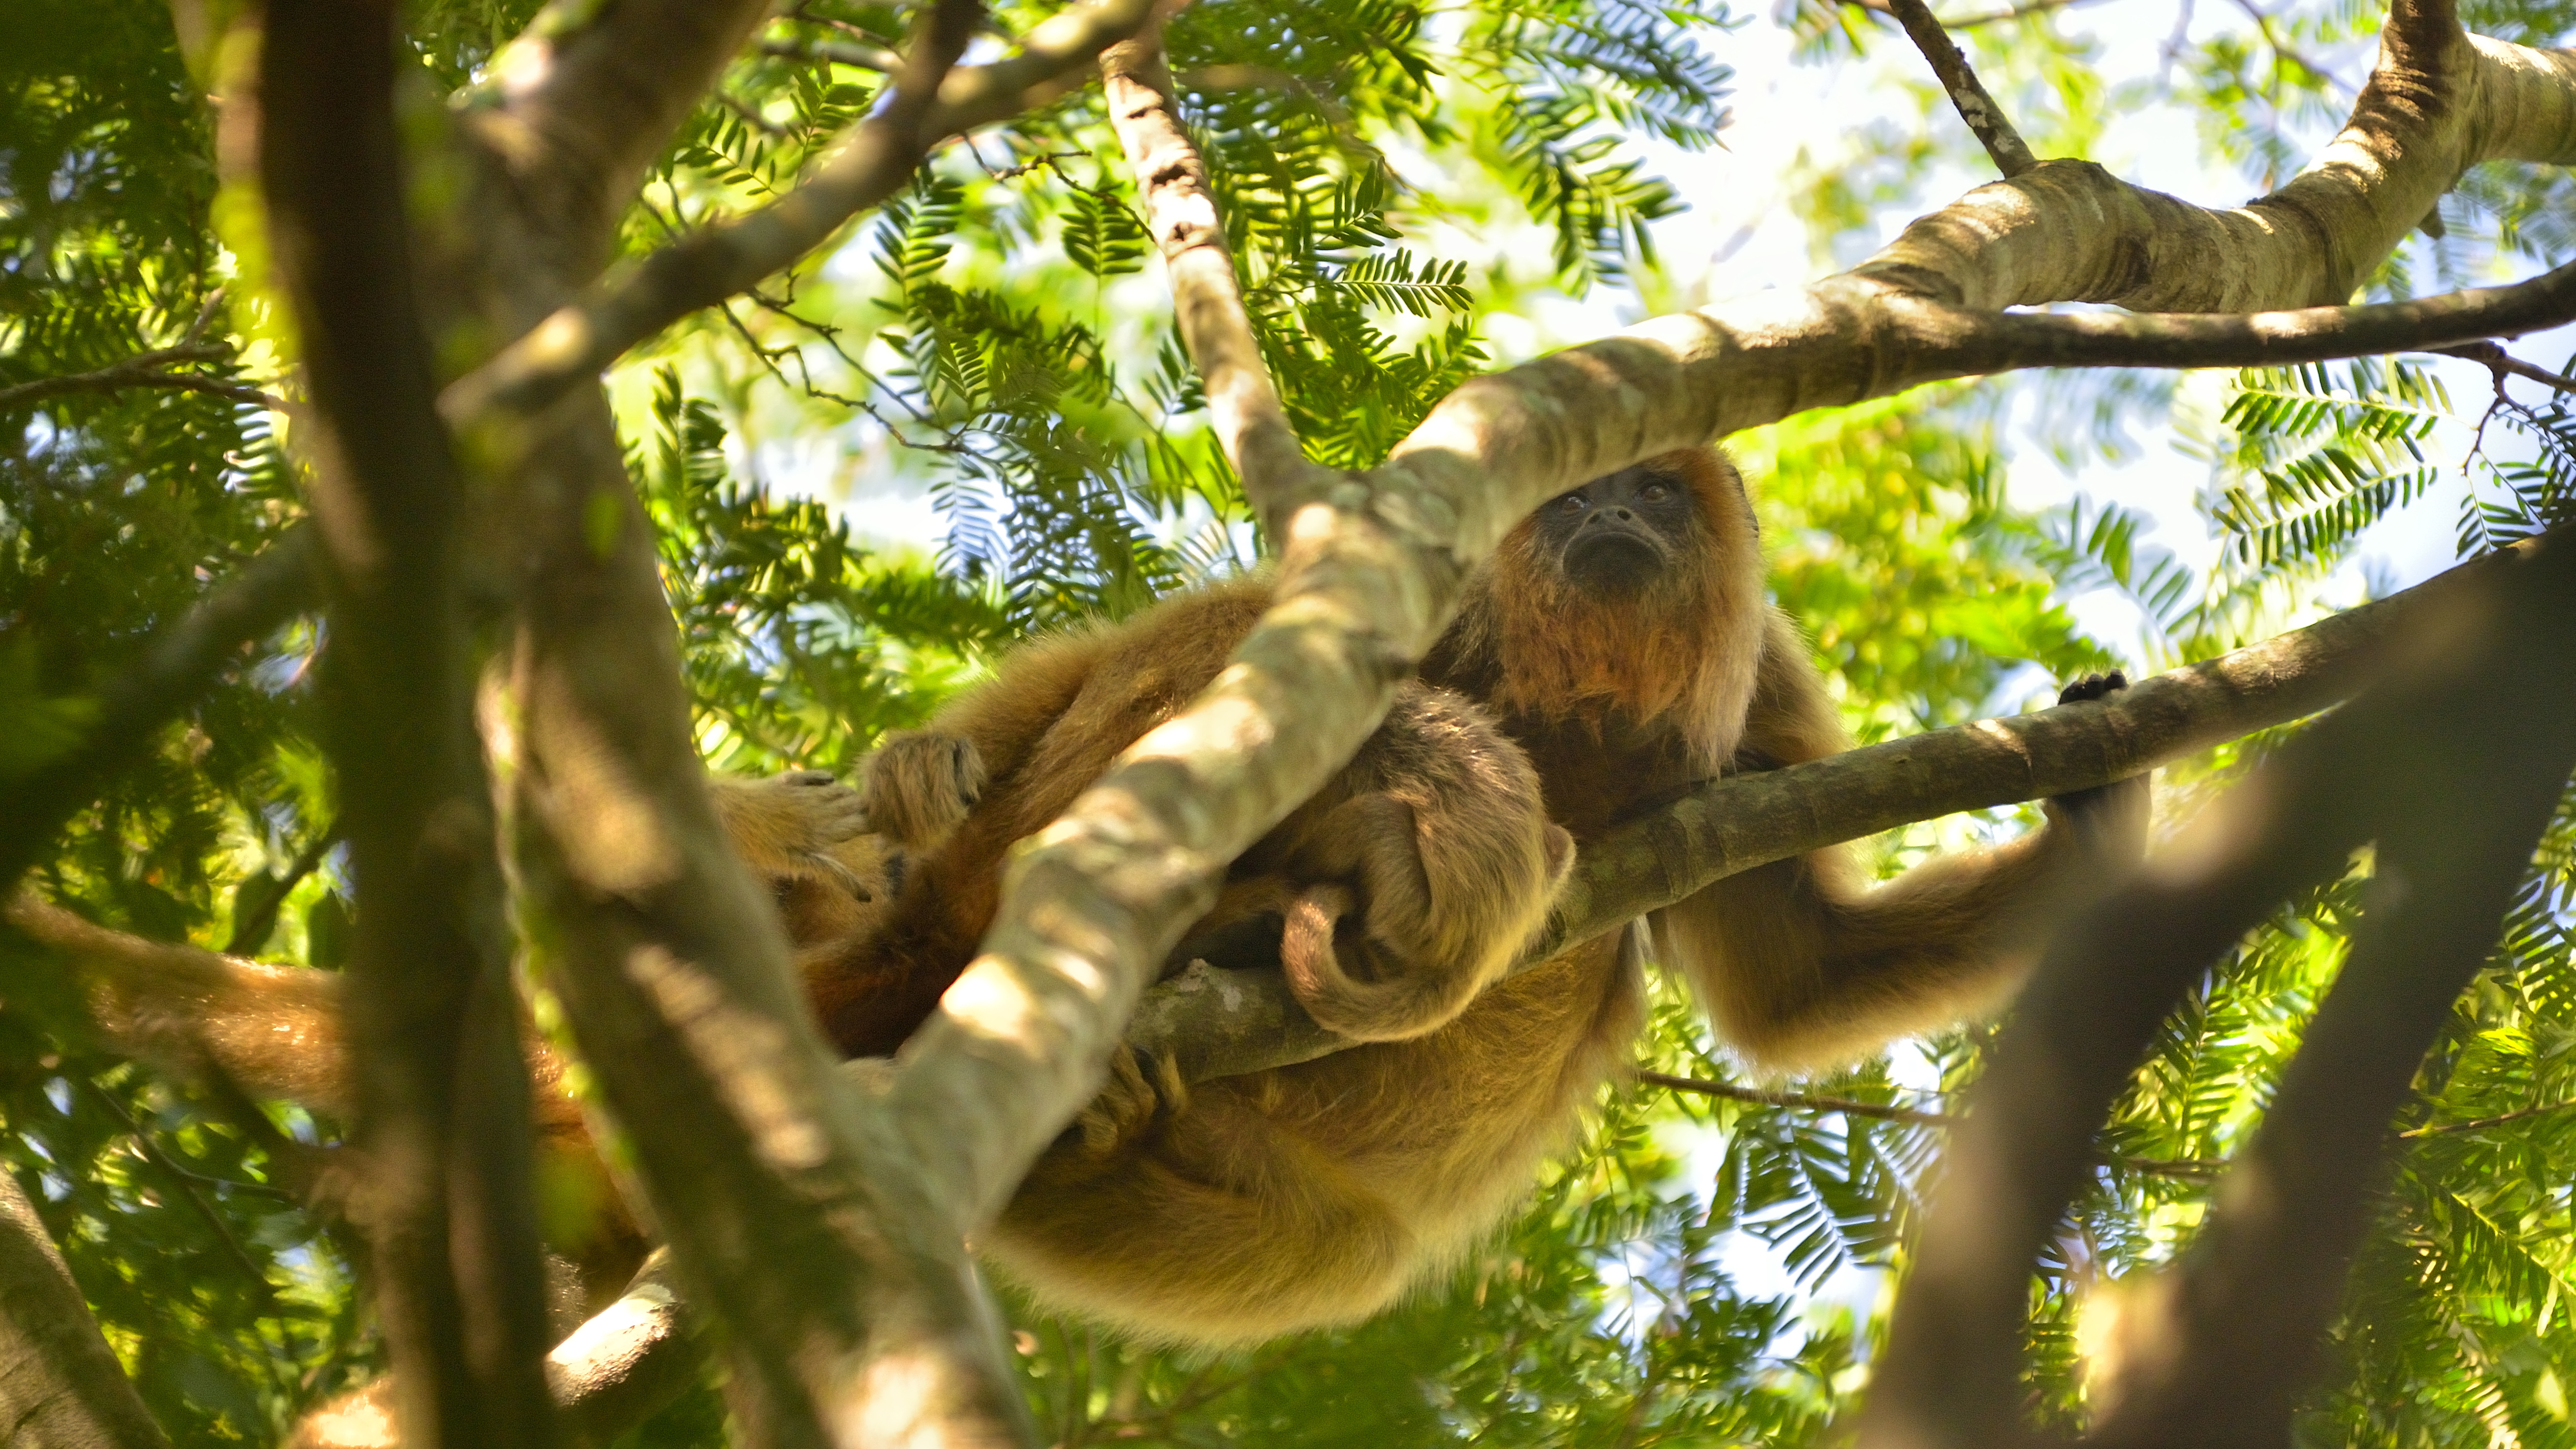
tree, nature, forest, branch, plant, sunlight, leaf, flower, wildlife, wild, green, jungle, autumn, botany, flora, fauna, mono, rainforest, naturaleza, woodland, silvestre, esteros, fna, ibera, caraya, habitat, tropics, natural environment, woody plant